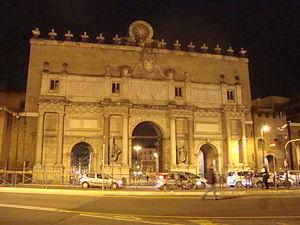
Cette liste des monuments de la Rome antique recense les monuments les plus importants construits à Rome ou à proximité immédiate, depuis la fondation de la ville jusqu'au début du VIIᵉ siècle.
La Porta del Popolo est une porte antique de Rome faisant partie du mur d'Aurélien. Située au nord de la ville, dans l'actuel quartier de Flaminio, elle ouvre sur la via Flaminia et donne sur la Piazza del Popolo.